Guifeng Mountain

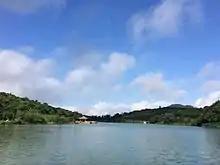
Tianehu Lake at the top of Mount. Guifeng

Guifeng Mountain, Guifeng Shan, or Mount Guifeng (simplified Chinese: 圭峰山) is a mountain in the south-western part of Pearl River Delta in the city of Xinhui, Jiangmen. Covering a total area of 55.1 square kilometer, with an elevation of 545 meters above sea level, is a national 4A level tourist area. Guifeng Mountain is a well-known scenic area in Guangdong province.